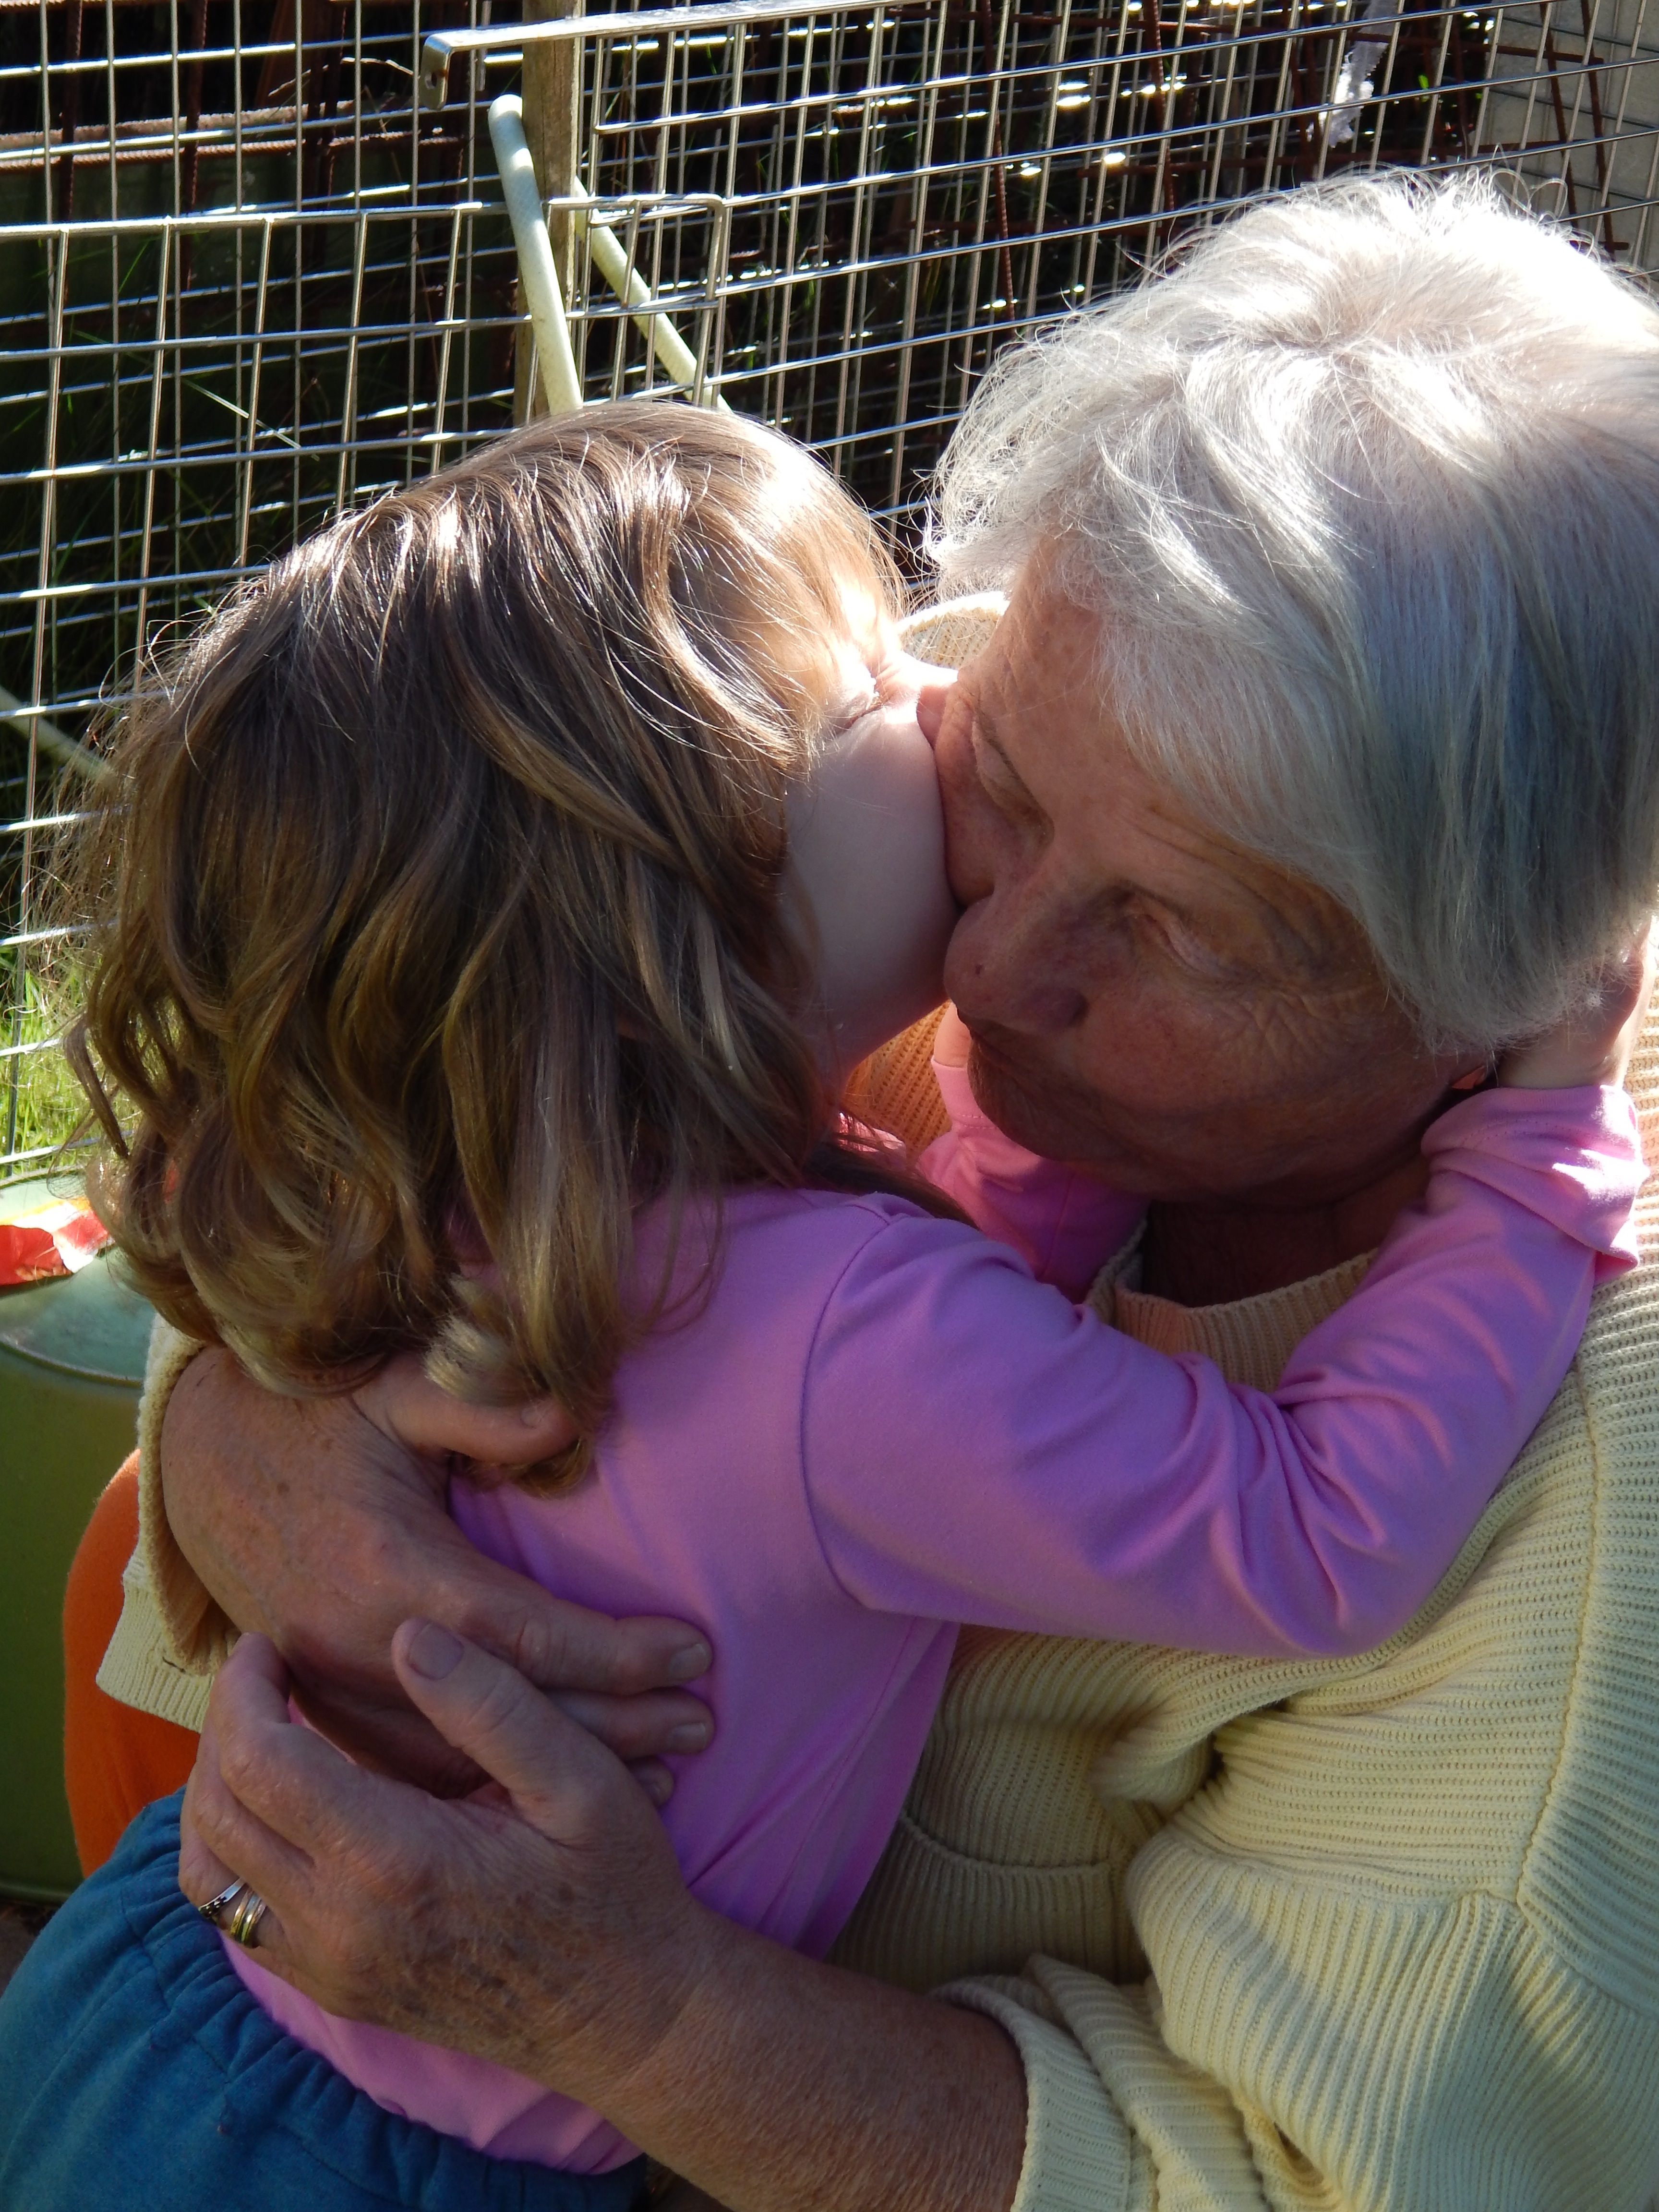
person, people, girl, woman, love, kiss, child, baby, hug, grandma, embrace, mother, emotion, interaction, human action